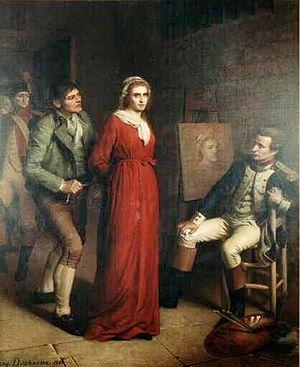
Jean-Jacques Hauer ou Johann Jakob Hauer est un peintre allemand actif en France, né le 10 mars 1751 à Gau-Algesheim, localité qui faisait partie, alors, de l'électorat de Mayence, de nos jours en Rhénanie-Palatinat, mort le 3 juin 1829 à Blois.